Universal Decimal Classification

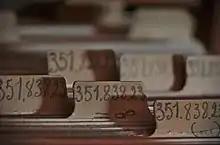
Universal decimal classification used at the library of the maison Losseau

The Universal Decimal Classification (UDC) is a bibliographic and library classification representing the systematic arrangement of all branches of human knowledge organized as a coherent system in which knowledge fields are related and inter-linked. The UDC is an analytico-synthetic and faceted classification system featuring detailed vocabulary and syntax that enables powerful content indexing and information retrieval in large collections. Since 1991, the UDC has been owned and managed by the UDC Consortium, a non-profit international association of publishers with headquarters in The Hague, Netherlands.